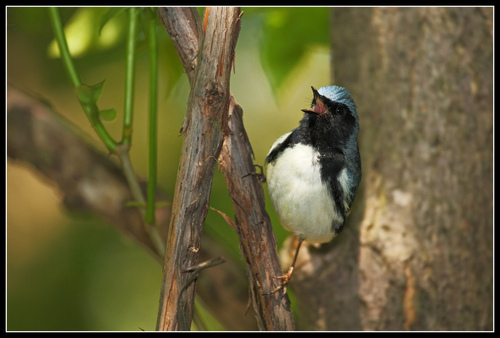
this small bird has a white belly and breast with a black neck, and blueish crown.
this bird is white with black on its head and has a very short beak.
this is a bird with a white belly, black back and a blue head.
this bird has a speckled belly and breast with a short pointy bill and a blue crown.
this bird is black and white in color with a black beak, and black eye rings.
this small bird has a bluish gray crown and a white belly.
this bird has wings that are black and has a white bellya bird with a white breast and belly, black head and a light blue crown.
this bird has a black throat and white breast and belly with a blue crown.
a small white bellied bird with a white breast and a black head with a short sharp beak.
Species: Black Throated Blue Warbler